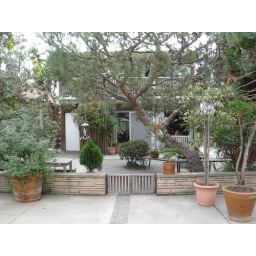
This was a really neat tree on one of the walkways to the beach in Hermosa .